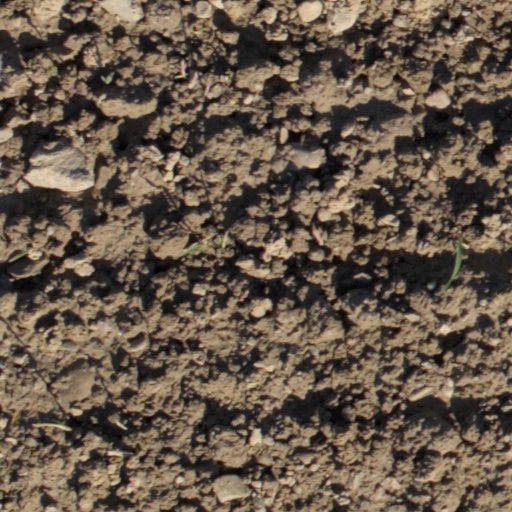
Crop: wheat